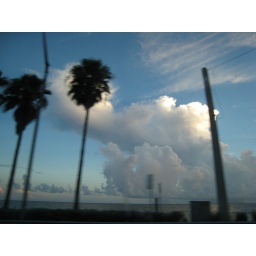
A pic I took of the sunset and clouds while going over the bridge to Tampa.